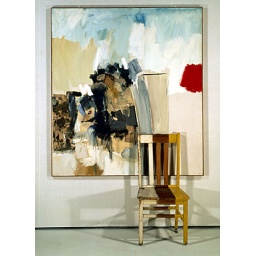
Again love the spilling over of the painting onto the chair...the colour, tan gray balck and white also really works